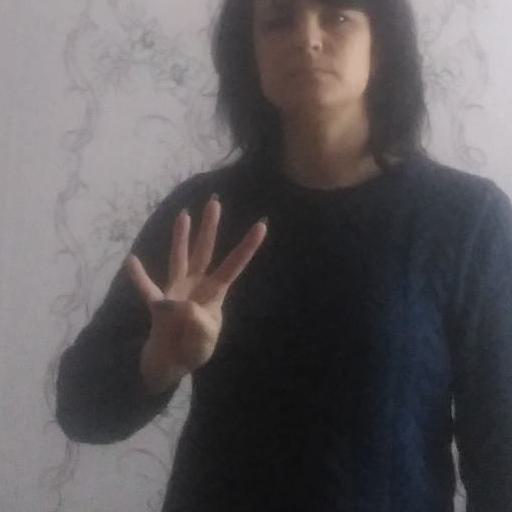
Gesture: four